Aceh

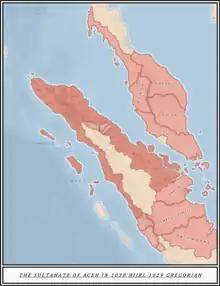
Map of Aceh Sultanate and its vassals at its greatest extent during the reign of Sultan Iskandar Muda

Evidence concerning the initial coming and subsequent establishment of Islam in Southeast Asia is thin and inconclusive. The historian Anthony Reid has argued that the region of the Cham people on the south-central coast of Vietnam was one of the earliest Islamic centers in Southeast Asia. Furthermore, as the Cham people fled the Vietnamese, one of the earliest locations that they established a relationship was with Aceh. Furthermore, it is thought that one of the earliest centers of Islam was in the Aceh region. When Venetian traveller Marco Polo passed by Sumatra on his way home from China in 1292 he found that Peureulak was a Muslim town while nearby 'Basma(n)' and 'Samara' were not. 'Basma(n)' and 'Samara' are often said to be Pasai and Samudra but evidence is inconclusive. The gravestone of Sultan Malik as-Salih, the first Muslim ruler of Samudra, has been found and is dated AH 696 (AD 1297). This is the earliest clear evidence of a Muslim dynasty in the Indonesia-Malay area and more gravestones from the 13th century show that this region continued under Muslim rule. Ibn Batutah, a Moroccan traveller, passing through on his way to China in 1345 and 1346, found that the ruler of Samudra was a follower of the Shafi'i school of Islam.